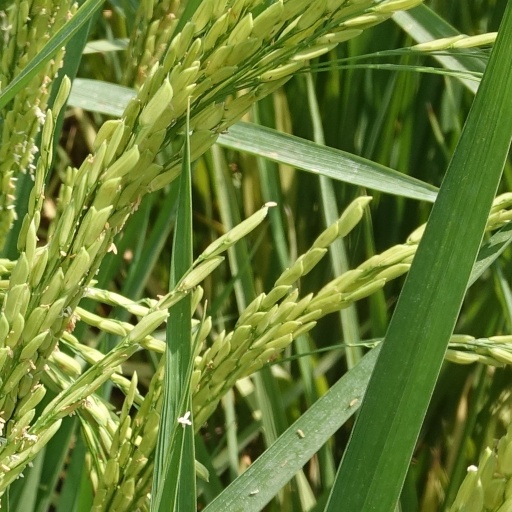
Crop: rice